Science and technology in Venezuela

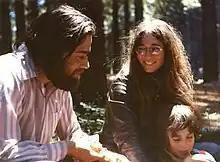
Manuel Blum (left) with his wife Lenore Blum and their son Avrim Blum, 1973

Julian Chela-Flores (born June 13, 1942, in Caracas). Astrobiologist and physicist known for his contributions to the field of planetary habitability. He lived in England, where he studied in the University of London, obtaining a PhD in quantum mechanics in 1969. From 1971 till 1990 he worked in academic matters continually, especially in research at the Centre of Physics, the Venezuelan Institute for Scientific Research (Full Researcher 1978) and at the physics department, Simon Bolivar University (full professor 1980), both in Caracas. He is full professor ad honorem at the Institute for Advanced Studies (IDEA, Caracas) having been a co-founder of IDEA in 1980. Since 1994 he is an associate member of the Dublin Institute for Advanced Studies and International Centre for Theoretical Physics(ITCP) in Trieste. His field of research is astrobiology, in other words the science of the origin, evolution, distribution and destiny of life in the universe, especially life on Europa, the Jovian satellite.